Marie von Ebner-Eschenbach

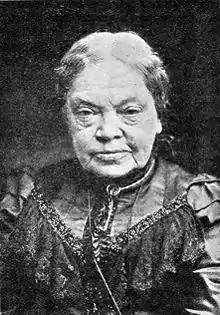
Ebner-Eschenbach about 1900

Baroness Marie von Ebner-Eschenbach née Countess Dubsky (13 September 1830 – 12 March 1916) was an Austrian writer and a noblewoman. Noted for her psychological novels, she is regarded as one of the most important German-language writers of the latter portion of the 19th century.